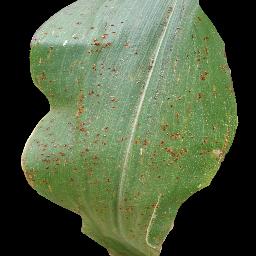
Label: Corn___Common_rust